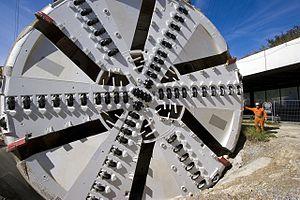
Vue de la roue de coupe du tunnelier lors de la journée ""Portes ouvertes"" du chantier du second tube du Tunnel du Pfänder
Le tunnel du Pfänder est un tunnel routier autrichien sur l'autoroute A14 Rheintal/Walgau servant à éviter la traversée de la ville de Brégence, chef-lieu du Vorarlberg.